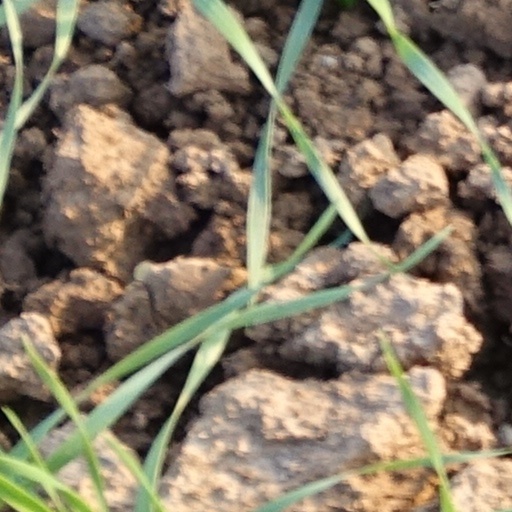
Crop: wheat